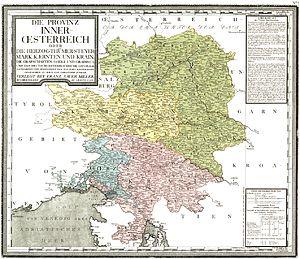
Le duché de Carniole était un État du Saint-Empire romain germanique de 1364 à 1806. Faisant partie des territoires héréditaires des Habsbourg, il est devenu l'une des terres de la Couronne de l'empire d'Autriche en 1804 et de l'Autriche-Hongrie en 1867. Sa capitale était la ville de Ljubljana. Avant d'être promue duché, la région était une marche au sud-est du duché de Carinthie dénommée marche de Carniole.
Le comté princier de Gorizia et Gradisca est un ancien comté appartenant à la monarchie de Habsbourg. Faisant partie du Littoral autrichien, il était localisé au niveau de la frontière actuelle séparant l'Italie et la Slovénie, s'étendant de la côte Adriatique jusqu'aux Alpes orientales. L'origine de son nom provenait de ces deux principaux centres urbains qu'étaient Gorizia et Gradisca d'Isonzo.
La Goriška est une région traditionnelle de l’ouest de la Slovénie, une partie intégrante du Littoral slovène. Son nom remonte au comté de Gorizia et Gradisca, une ancienne principauté appartenant à la monarchie de Habsbourg, à l'est de la vaste région de Frioul.